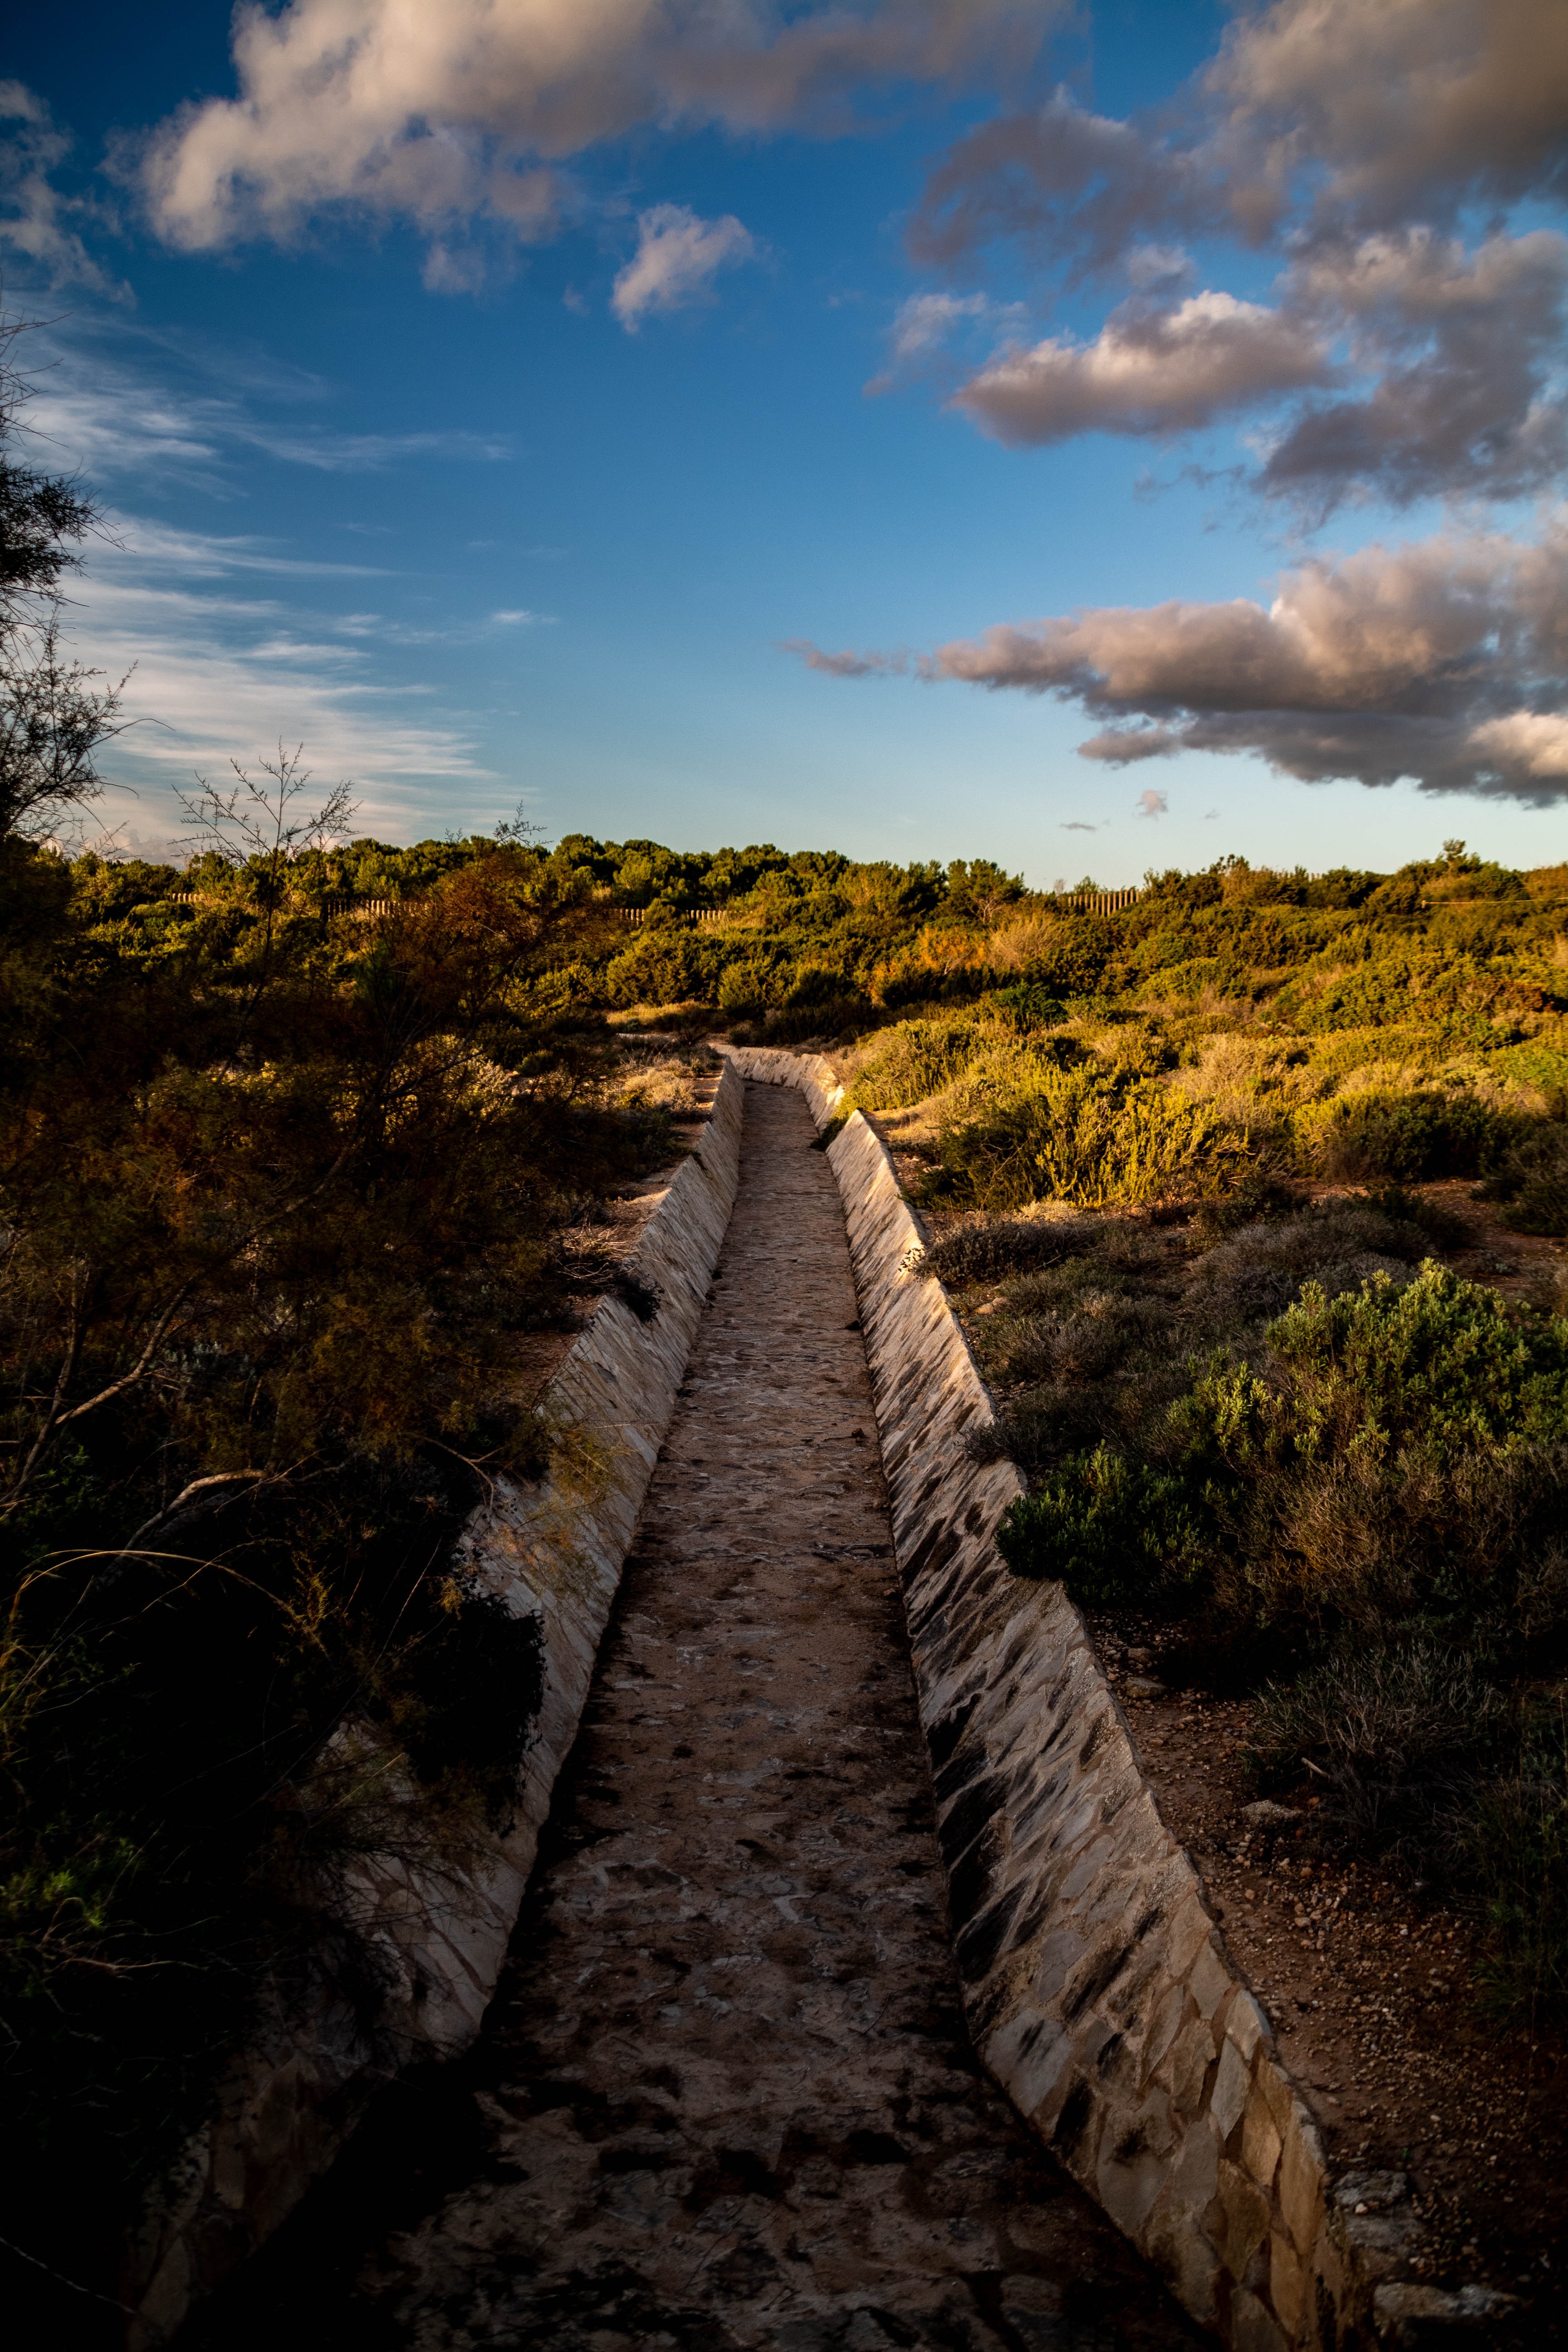
sky, cloud, water, tree, leaf, wilderness, rock, landscape, walkway, autumn, road, plant, photography, mountain, horizon, bridge, reflection, evening, hill, shadow, meteorological phenomenon, national park, river, forest